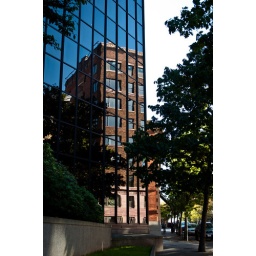
The &amp;quot;Darth Vader&amp;quot; Building on 4th and Blanchard reflects an old apartment building across the street in Belltown Seattle.